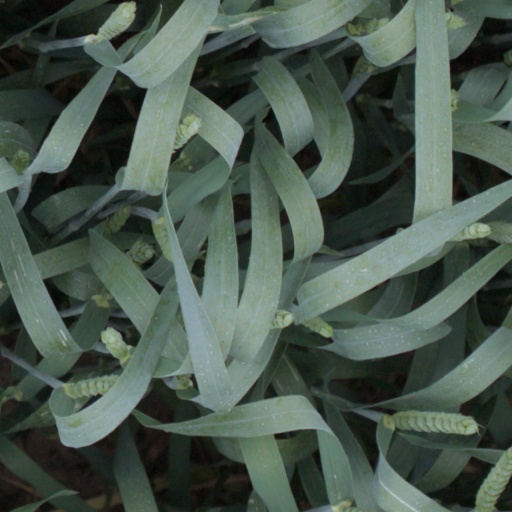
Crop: wheat